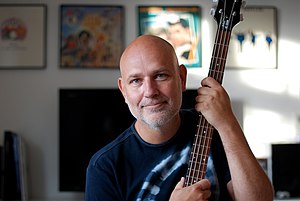
Morten K
Morten K med sin elskede Höfner bas.
Morten K med sin elskede Höfner bas.
Morten K er kunstnernavnet for den danske sanger og sangskriver Morten Kjærgaard. Efter studentereksamen på Nordfyns Gymnasium flytter Morten K en kort periode til London. Her møder han den engelske tekstforfatter Jeff Rycroft. Siden 1986 har de to skrevet et hav af sange sammen.